November Revolution Monument

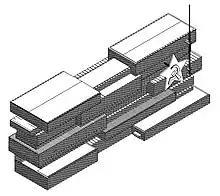
Isometric graphical reconstruction of the Monument

The November Revolution Monument was a memorial erected in 1926 at the Friedrichsfelde Central Cemetery in Berlin, in memory of the KPD leaders Karl Liebknecht and Rosa Luxemburg and of other militants, who were murdered in 1919 and 1920 during the repression of the leftist riots through paramilitary troops loyal to the government. The building was demolished by the Nazis in 1935 to its foundations and was not restored after the end of the Second World War.